Warwick Railway

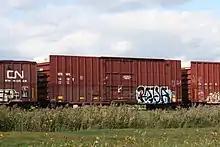
Despite the company's merger, railroad cars can still be seen with WRWK reporting marks; the Providence and Worcester Railroad owns the right to the WRWK mark

A newly formed Warwick Railway purchased the remaining line from United Electric in 1949 and began independent freight operations. Electrified service ended in 1952, with the motive power changing to diesel locomotives. In 1954 another mile of the line was abandoned, reducing the Warwick to just under one mile (1.6 km) in length. A husband and wife team, Oscar and Shirley Greene, took over the railroad in 1960. Oscar Greene had previously been a motorman with the United Electric Railway when it operated the line, as had Loris J. Bass, the company's only other employee. Shirley Greene referred to Bass, who in addition to being the company's chief engineer, simultaneously held the roles of "brakeman, conductor, maintenance of way crew [and] track engineer", as the "most needed man in Cranston". By 1970, the railroad was regularly operating two vintage switcher locomotives, including a 425-horsepower, 65-ton Vulcan diesel, and a 50-ton Atlas Car and Manufacturing Company locomotive. Oscar Greene also kept a restored 35-ton GE gas-electric locomotive on the railroad which he worked on restoring in his spare time. In 1976, the company's assets, not counting the Greenes, were "two working locomotives, an engine house, nine-tenths of a mile of straight track, an office and one employee", and it served three industrial customers in Cranston. It was one of the shortest and smallest railroad companies in the United States. A 1977 analysis found that the Warwick Railway was tied with the Mount Vernon Terminal Railroad for the shortest railroad company in the United States.